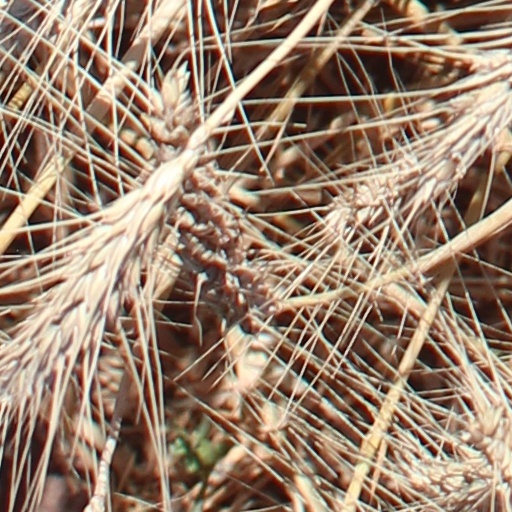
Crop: wheat